Oregon Historical Society Museum

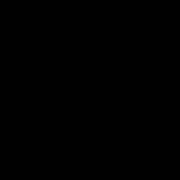
Oregon Historical Society seal

The museum is operated by the Oregon Historical Society. It began at the end of the 19th century with a small museum located at Portland City Hall in downtown Portland. In 1913, the historical society and the museum moved from city hall to the Tourny Building, at 2nd and Taylor streets. In 1917, they moved again, to the then-new Public Auditorium (later Civic Auditorium, then Keller Auditorium).